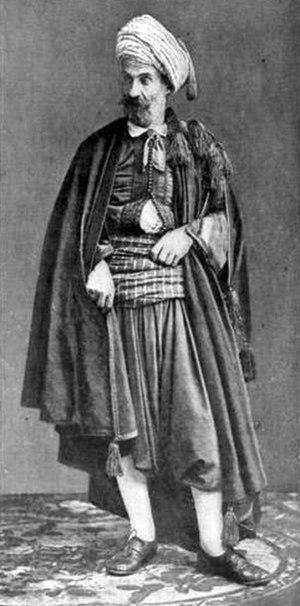
La présence d'établissements juifs en Afrique du Nord concerne dans cet article le Maghreb. L'origine des Juifs en Égypte est abordée dans l'article Histoire des Juifs en Égypte.
L'histoire des Juifs en Algérie remonte à l’Antiquité, sans qu’il soit possible de retracer avec certitude l'époque et les circonstances de l’arrivée des premiers Juifs dans le territoire de l’actuelle Algérie. Plusieurs vagues d'immigration ont en tout cas contribué à accroître sa population. Il est possible qu'il y ait eu des Juifs à Carthage et dans le territoire actuel de l'Algérie avant la conquête romaine mais le développement des communautés juives est lié à la présence romaine. Les révoltes juives des Iᵉʳ et IIᵉ siècles en terre d'Israël et en Cyrénaïque ont certainement causé l'arrivée d'immigrants juifs en provenance de ces contrées. Le prosélytisme juif parmi les Berbères est un fait historique établi, mais son importance reste débattue.
La période dite de l’Algérie française, ou de l’Algérie coloniale, va, dans l'histoire de l'Algérie, de 1830, avec la prise d'Alger, à 1962, avec l'indépendance du pays. Cette période est parfois aussi désignée, dans son ensemble, comme celle de la colonisation, de la présence ou de l'occupation française de l'Algérie.
Le caftan est un vêtement porté dans diverses régions à travers le monde, au Moyen-Orient, au Maghreb et aussi en Asie centrale, Perse, Empire moghol sous la dynastie fondée par Babur, certains États indépendants de l'actuelle Italie comme la République de Venise, l'empire omeyyade et Empire ottoman. Le terme recouvre en effet une grande variété de tuniques longues existant ou ayant existé à différentes époques.